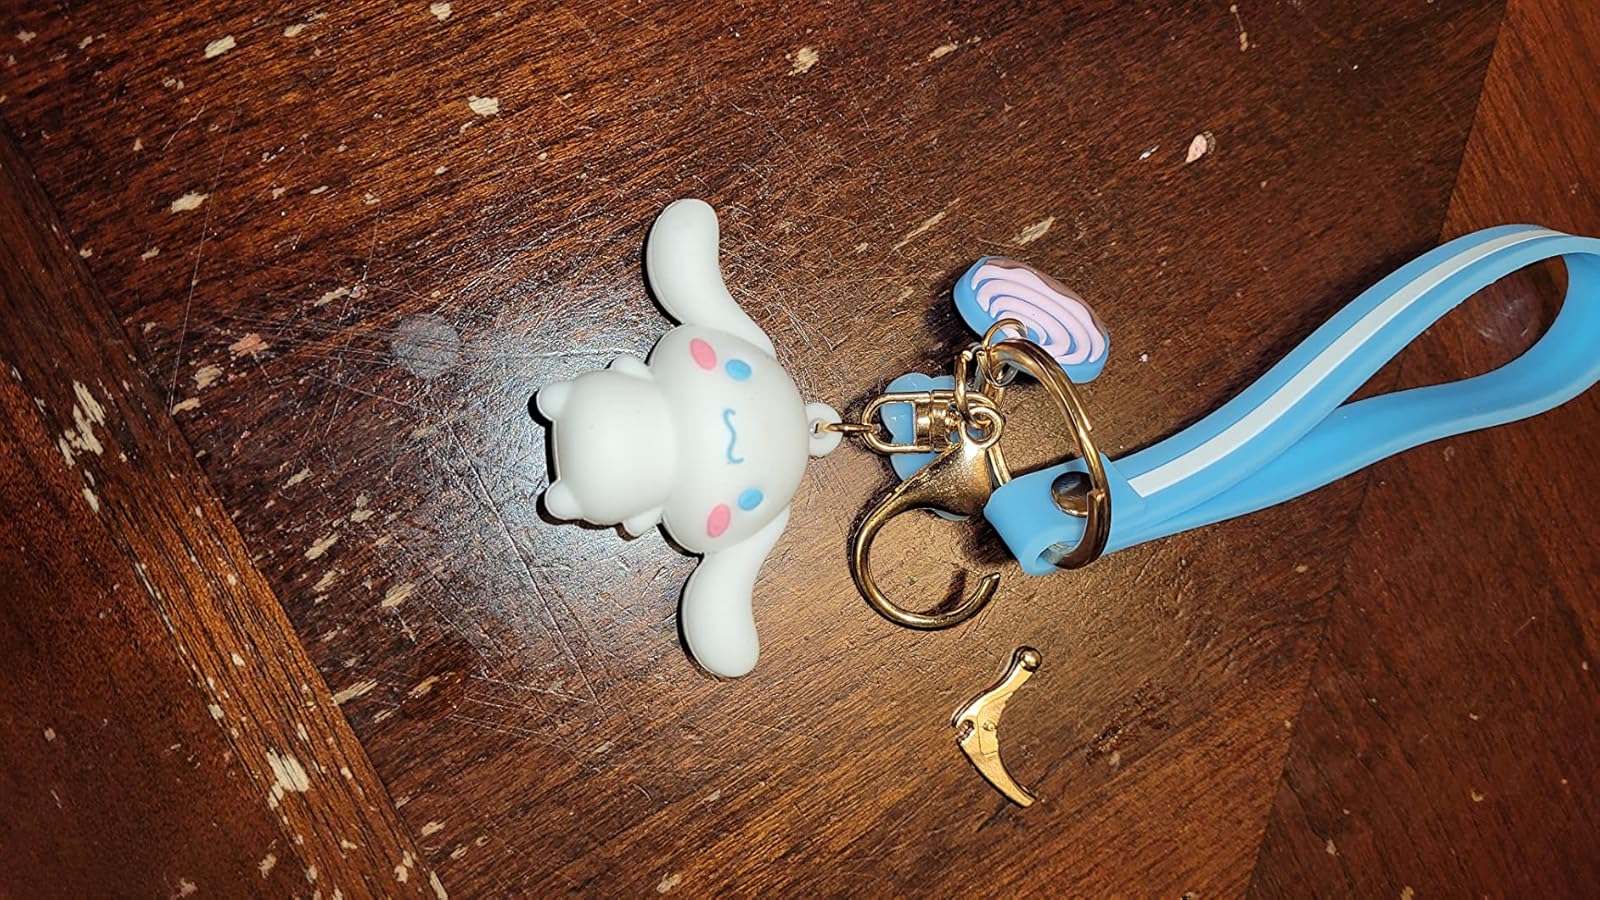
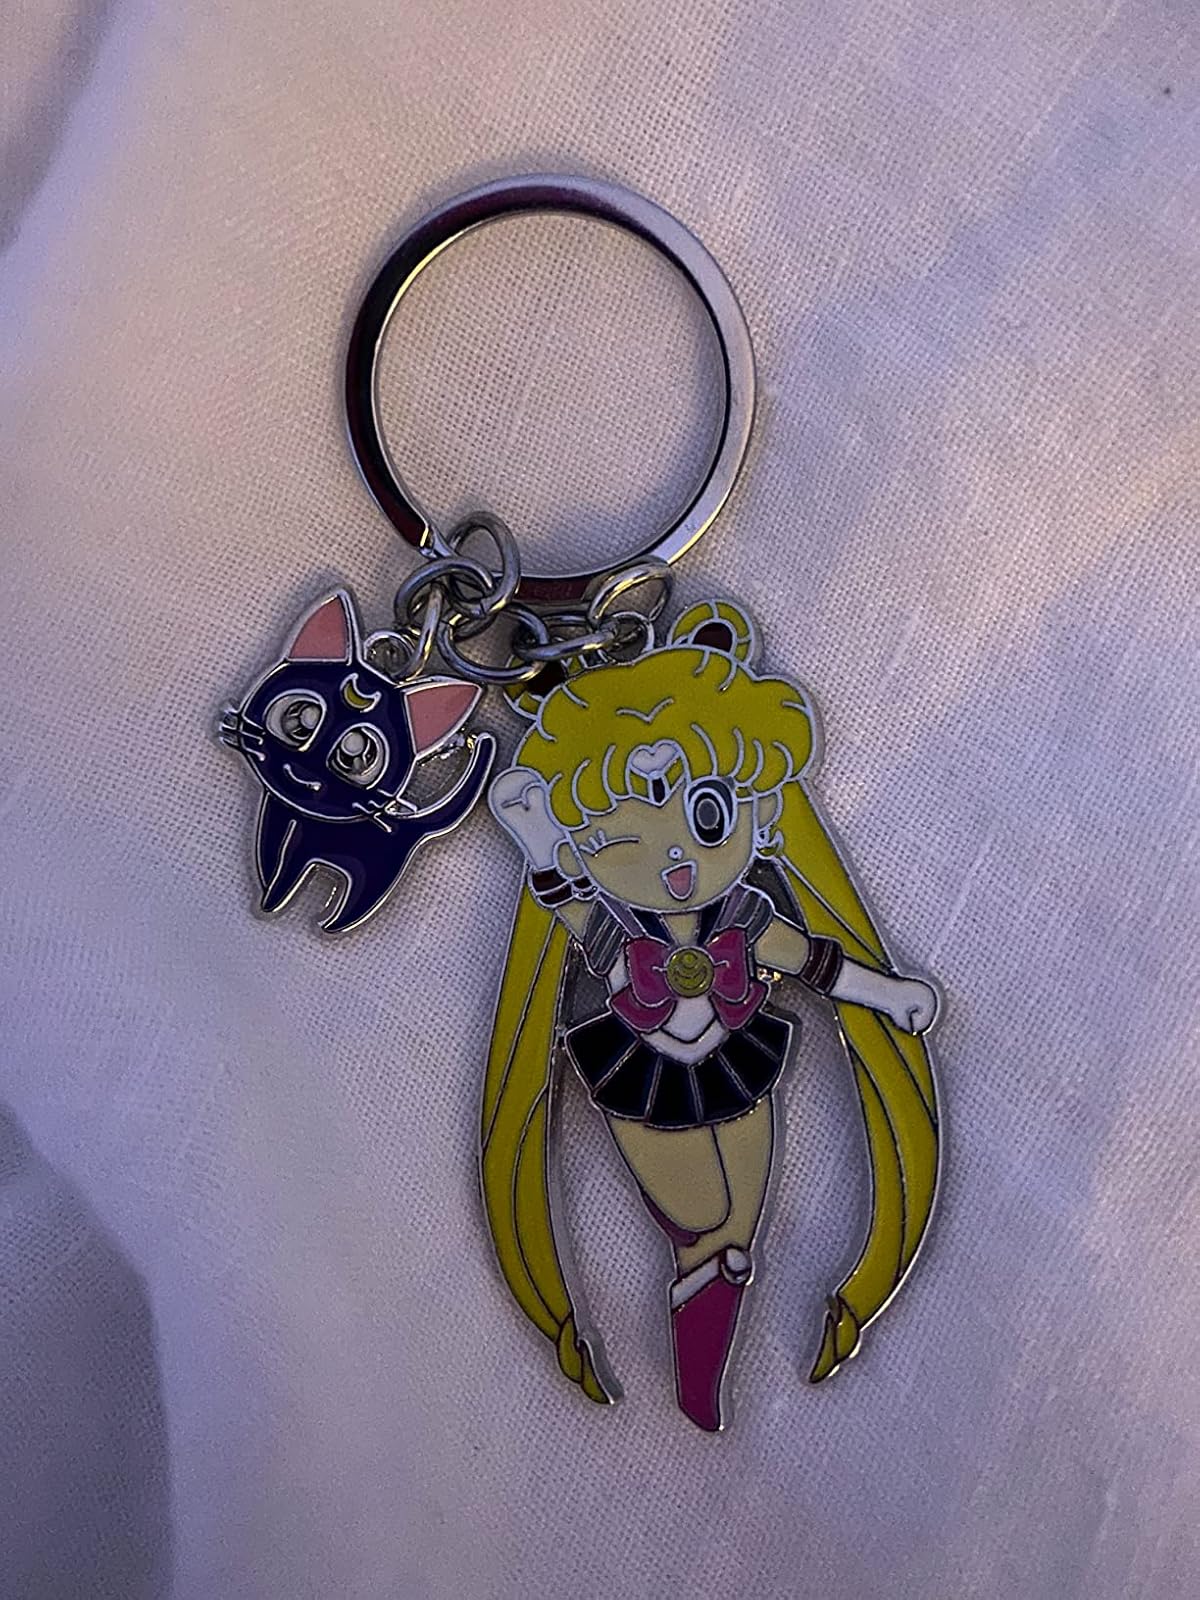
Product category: accessories_keychain
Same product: no